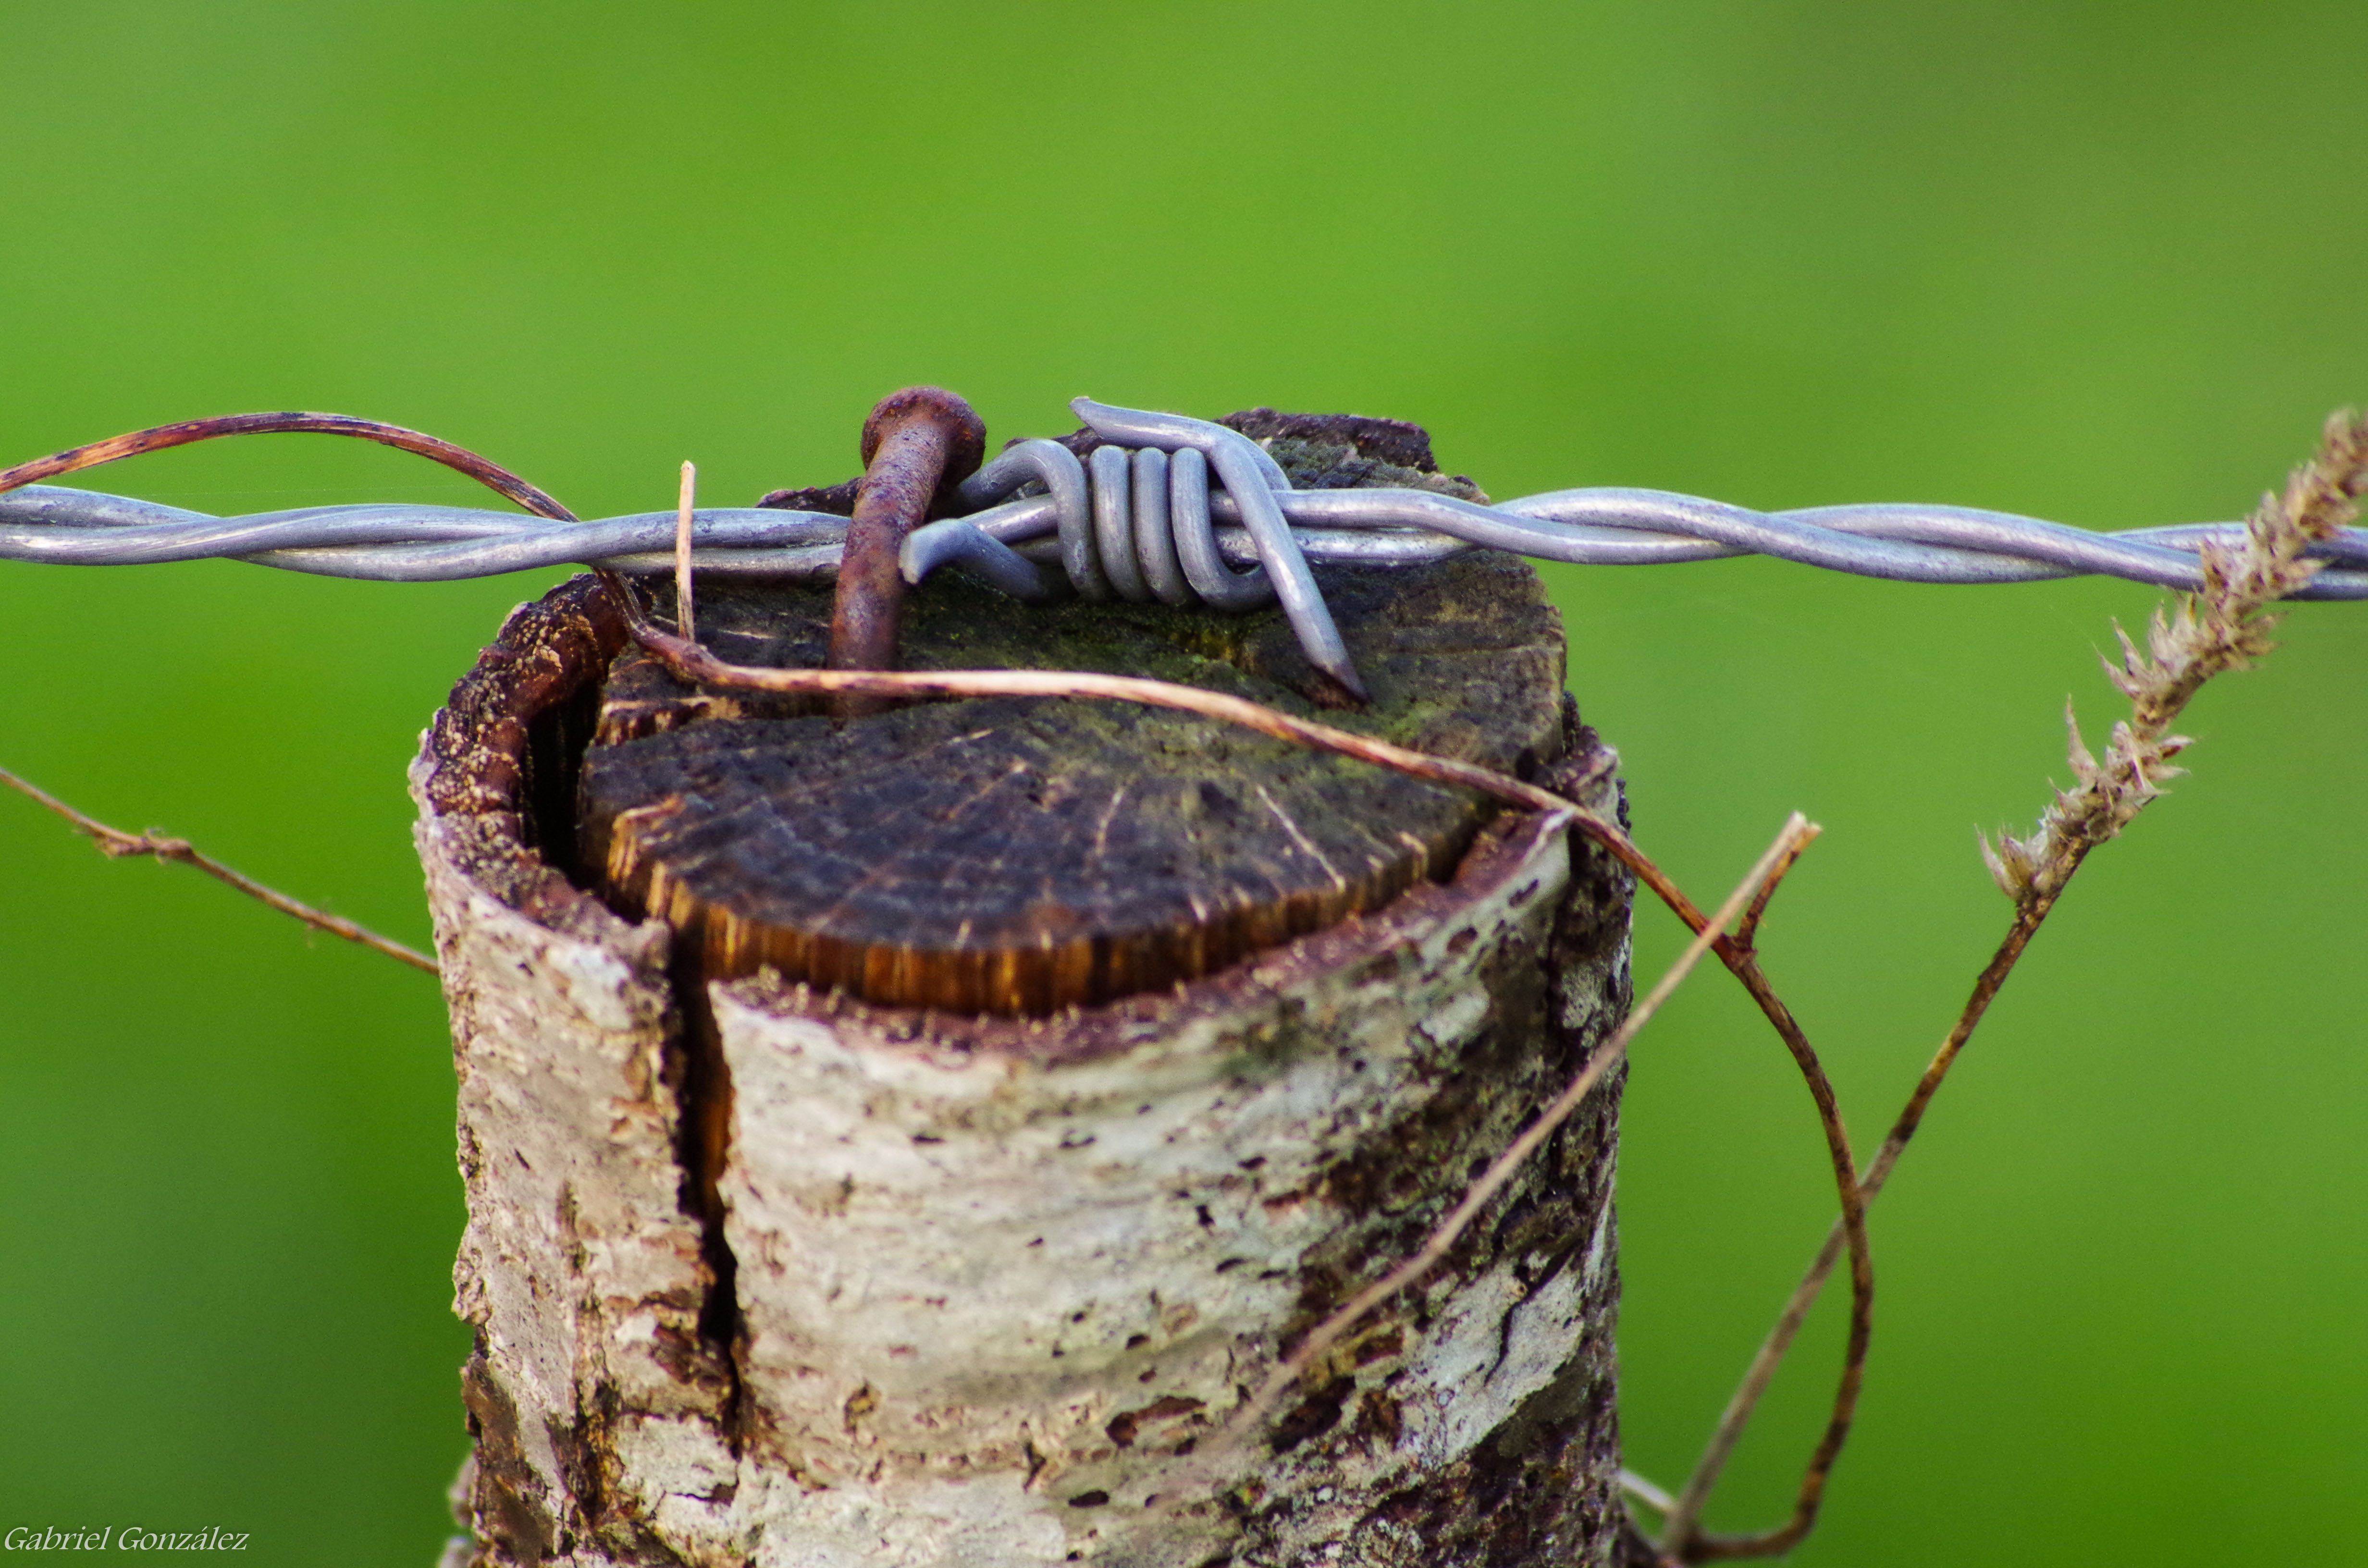
nature, grass, branch, photography, leaf, green, insect, soil, fauna, invertebrate, twig, close up, ggl1, gaby1, varios, some, pentaxk30, pentax80320, macro photography, plant stem